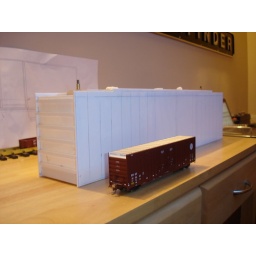
The HO scale freight car is a GUnderson 60' EXCESS HEIGHT box car and is 215mm in length. The G scale car is 626mm in length.